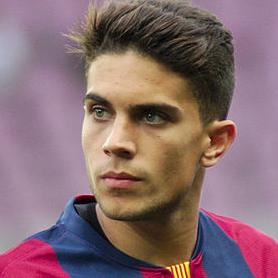
Age: 22